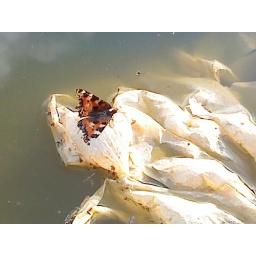
A butterfly i saw in a water drinking tray for cows.